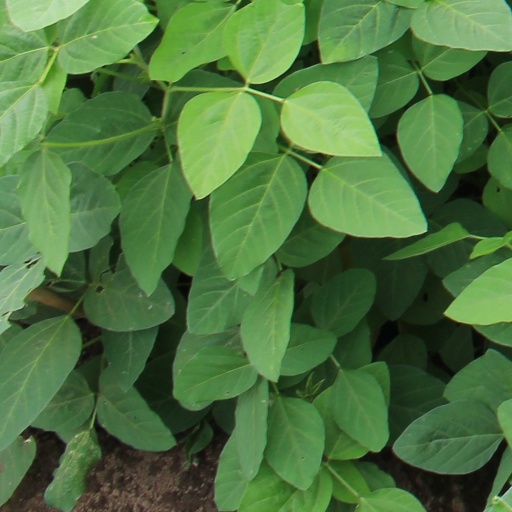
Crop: soybean